Gaston de Saporta

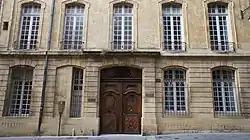
Hôtel Boyer de Fonscolombe in Aix-en-Provence

(Louis Charles Joseph) Gaston de Saporta born in the Château de Montvert in Saint-Zacharie, Var, on July 28, 1823. He was a member of the Provençal nobility. His father was Adolphe Charles François Anne de Saporta (1800-1879) and his mother, Irène Boyer de Fonscolombe de La Mole (1799-1879). He grew up in the Hôtel Boyer de Fonscolombe, a listed hôtel particulier at 21 Rue Gaston de Saporta in Aix-en-Provence, where he resided all his life.